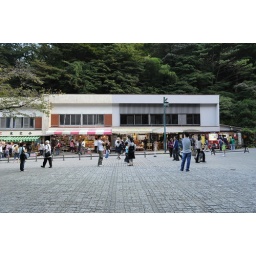
Approach to the cable car station in the base of Mt. Takao